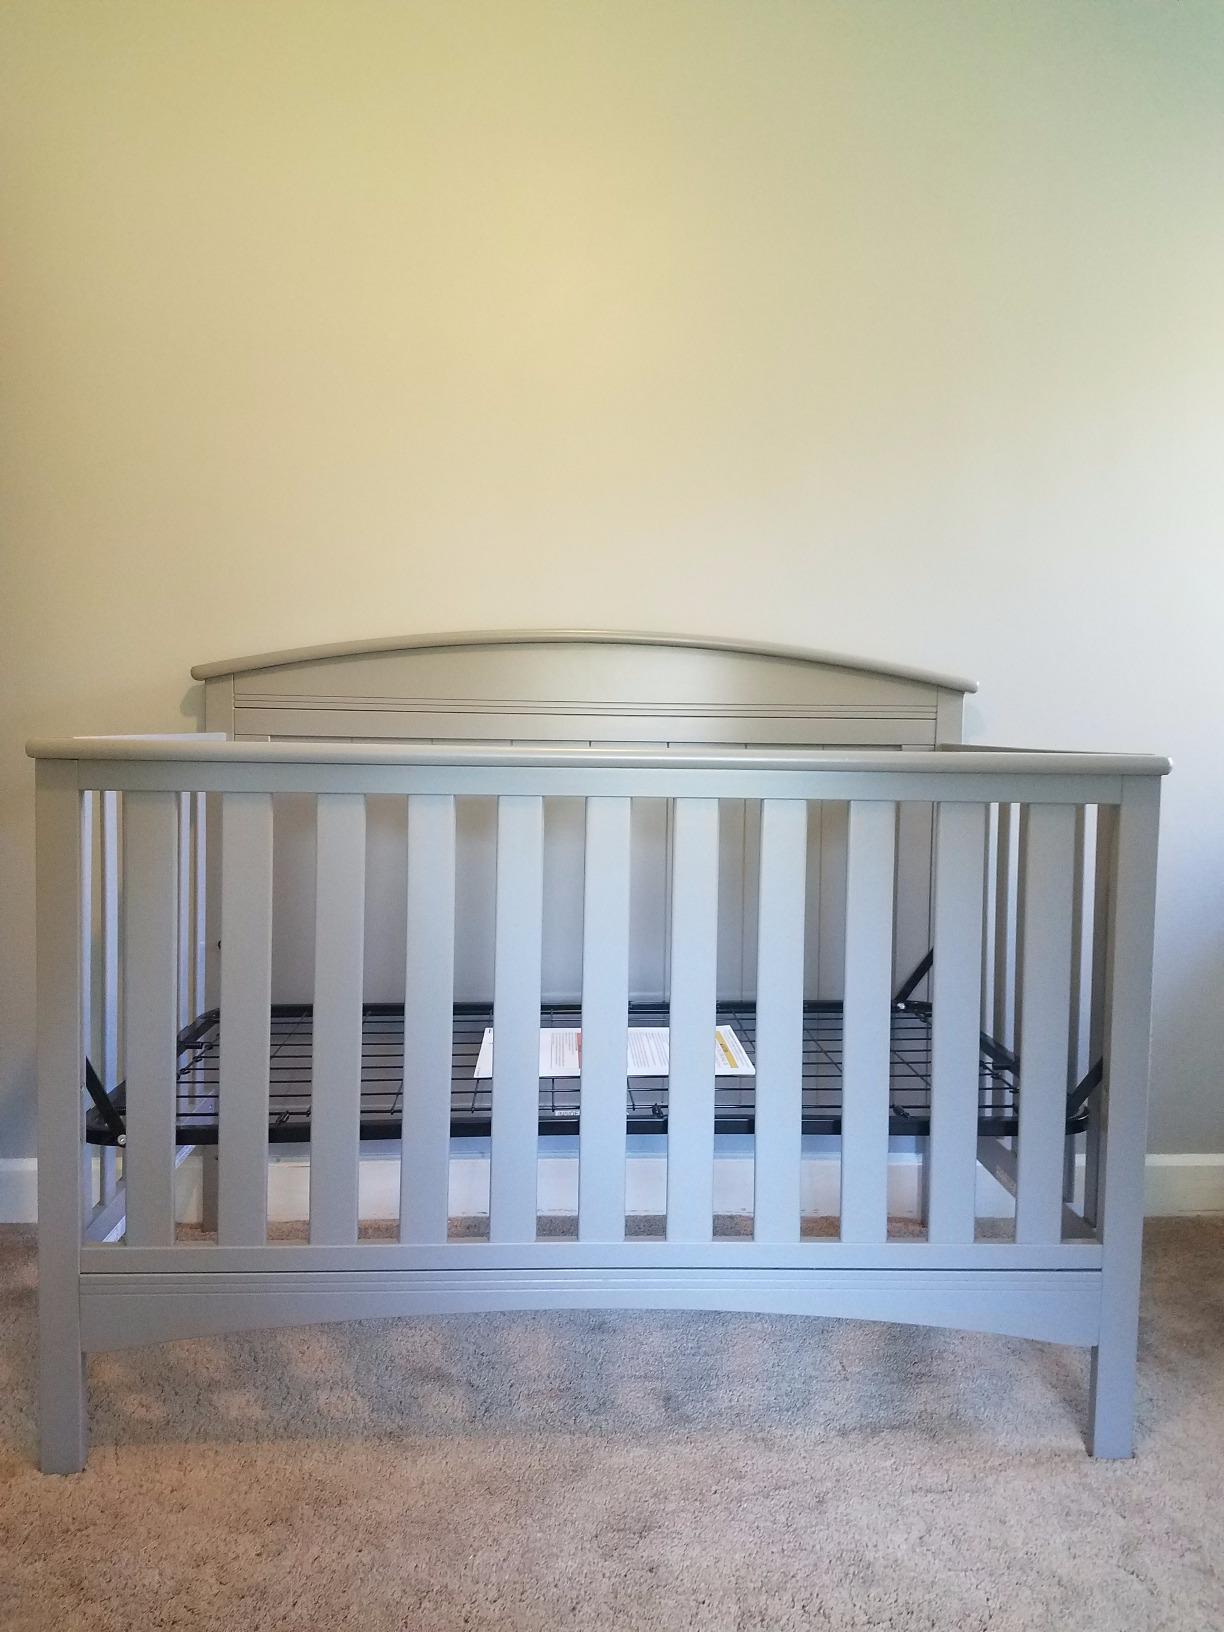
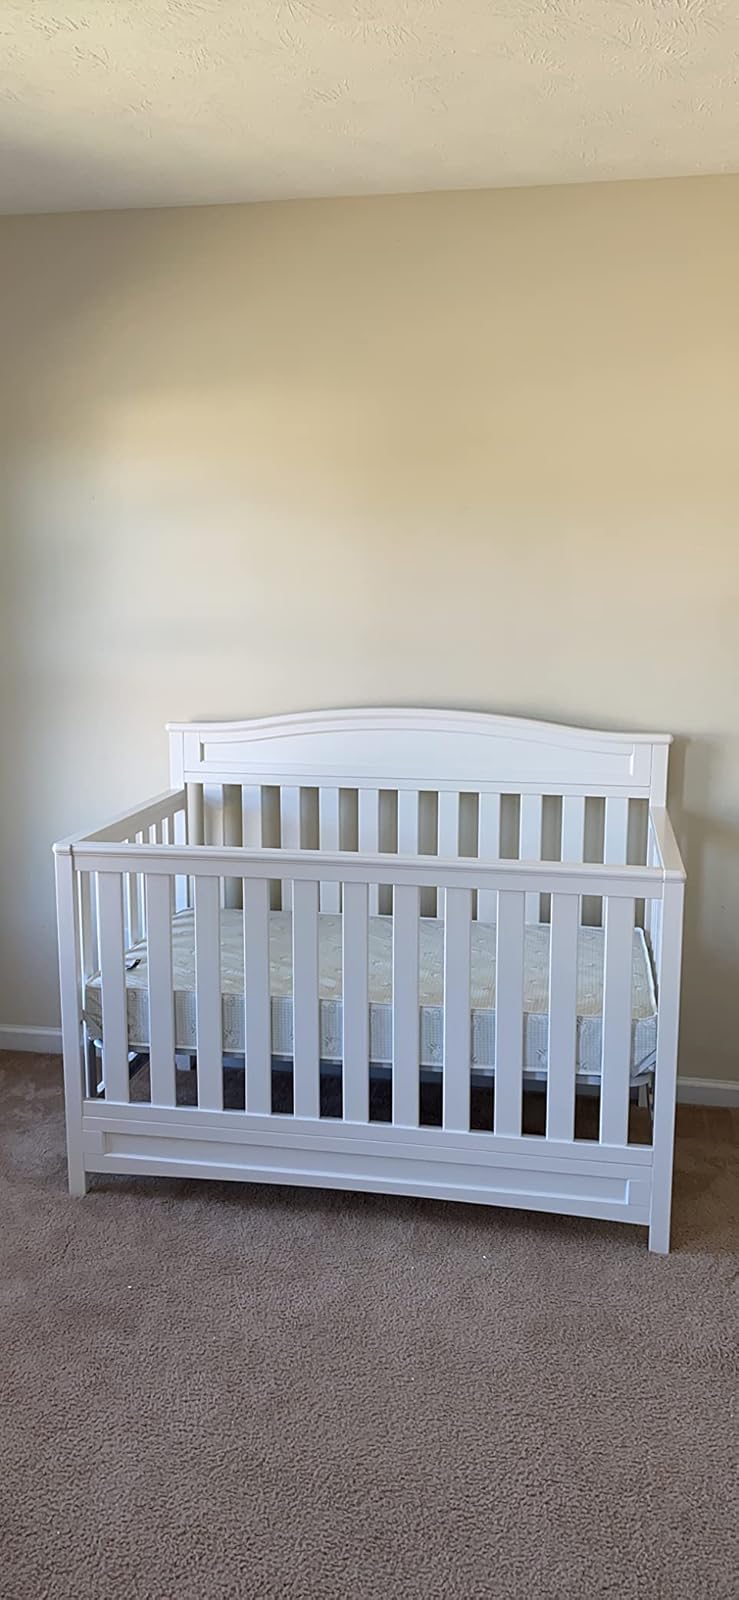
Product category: products_crib
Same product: no